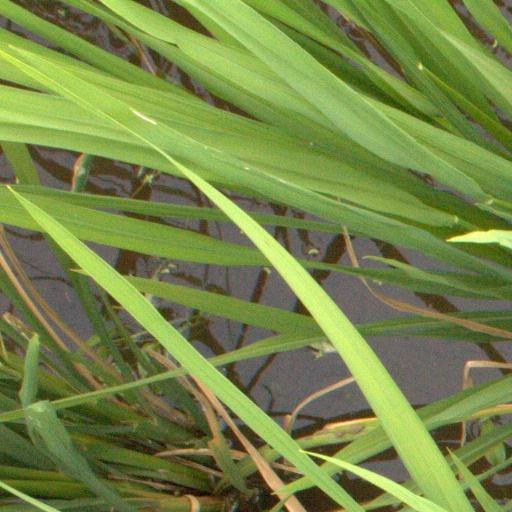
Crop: rice